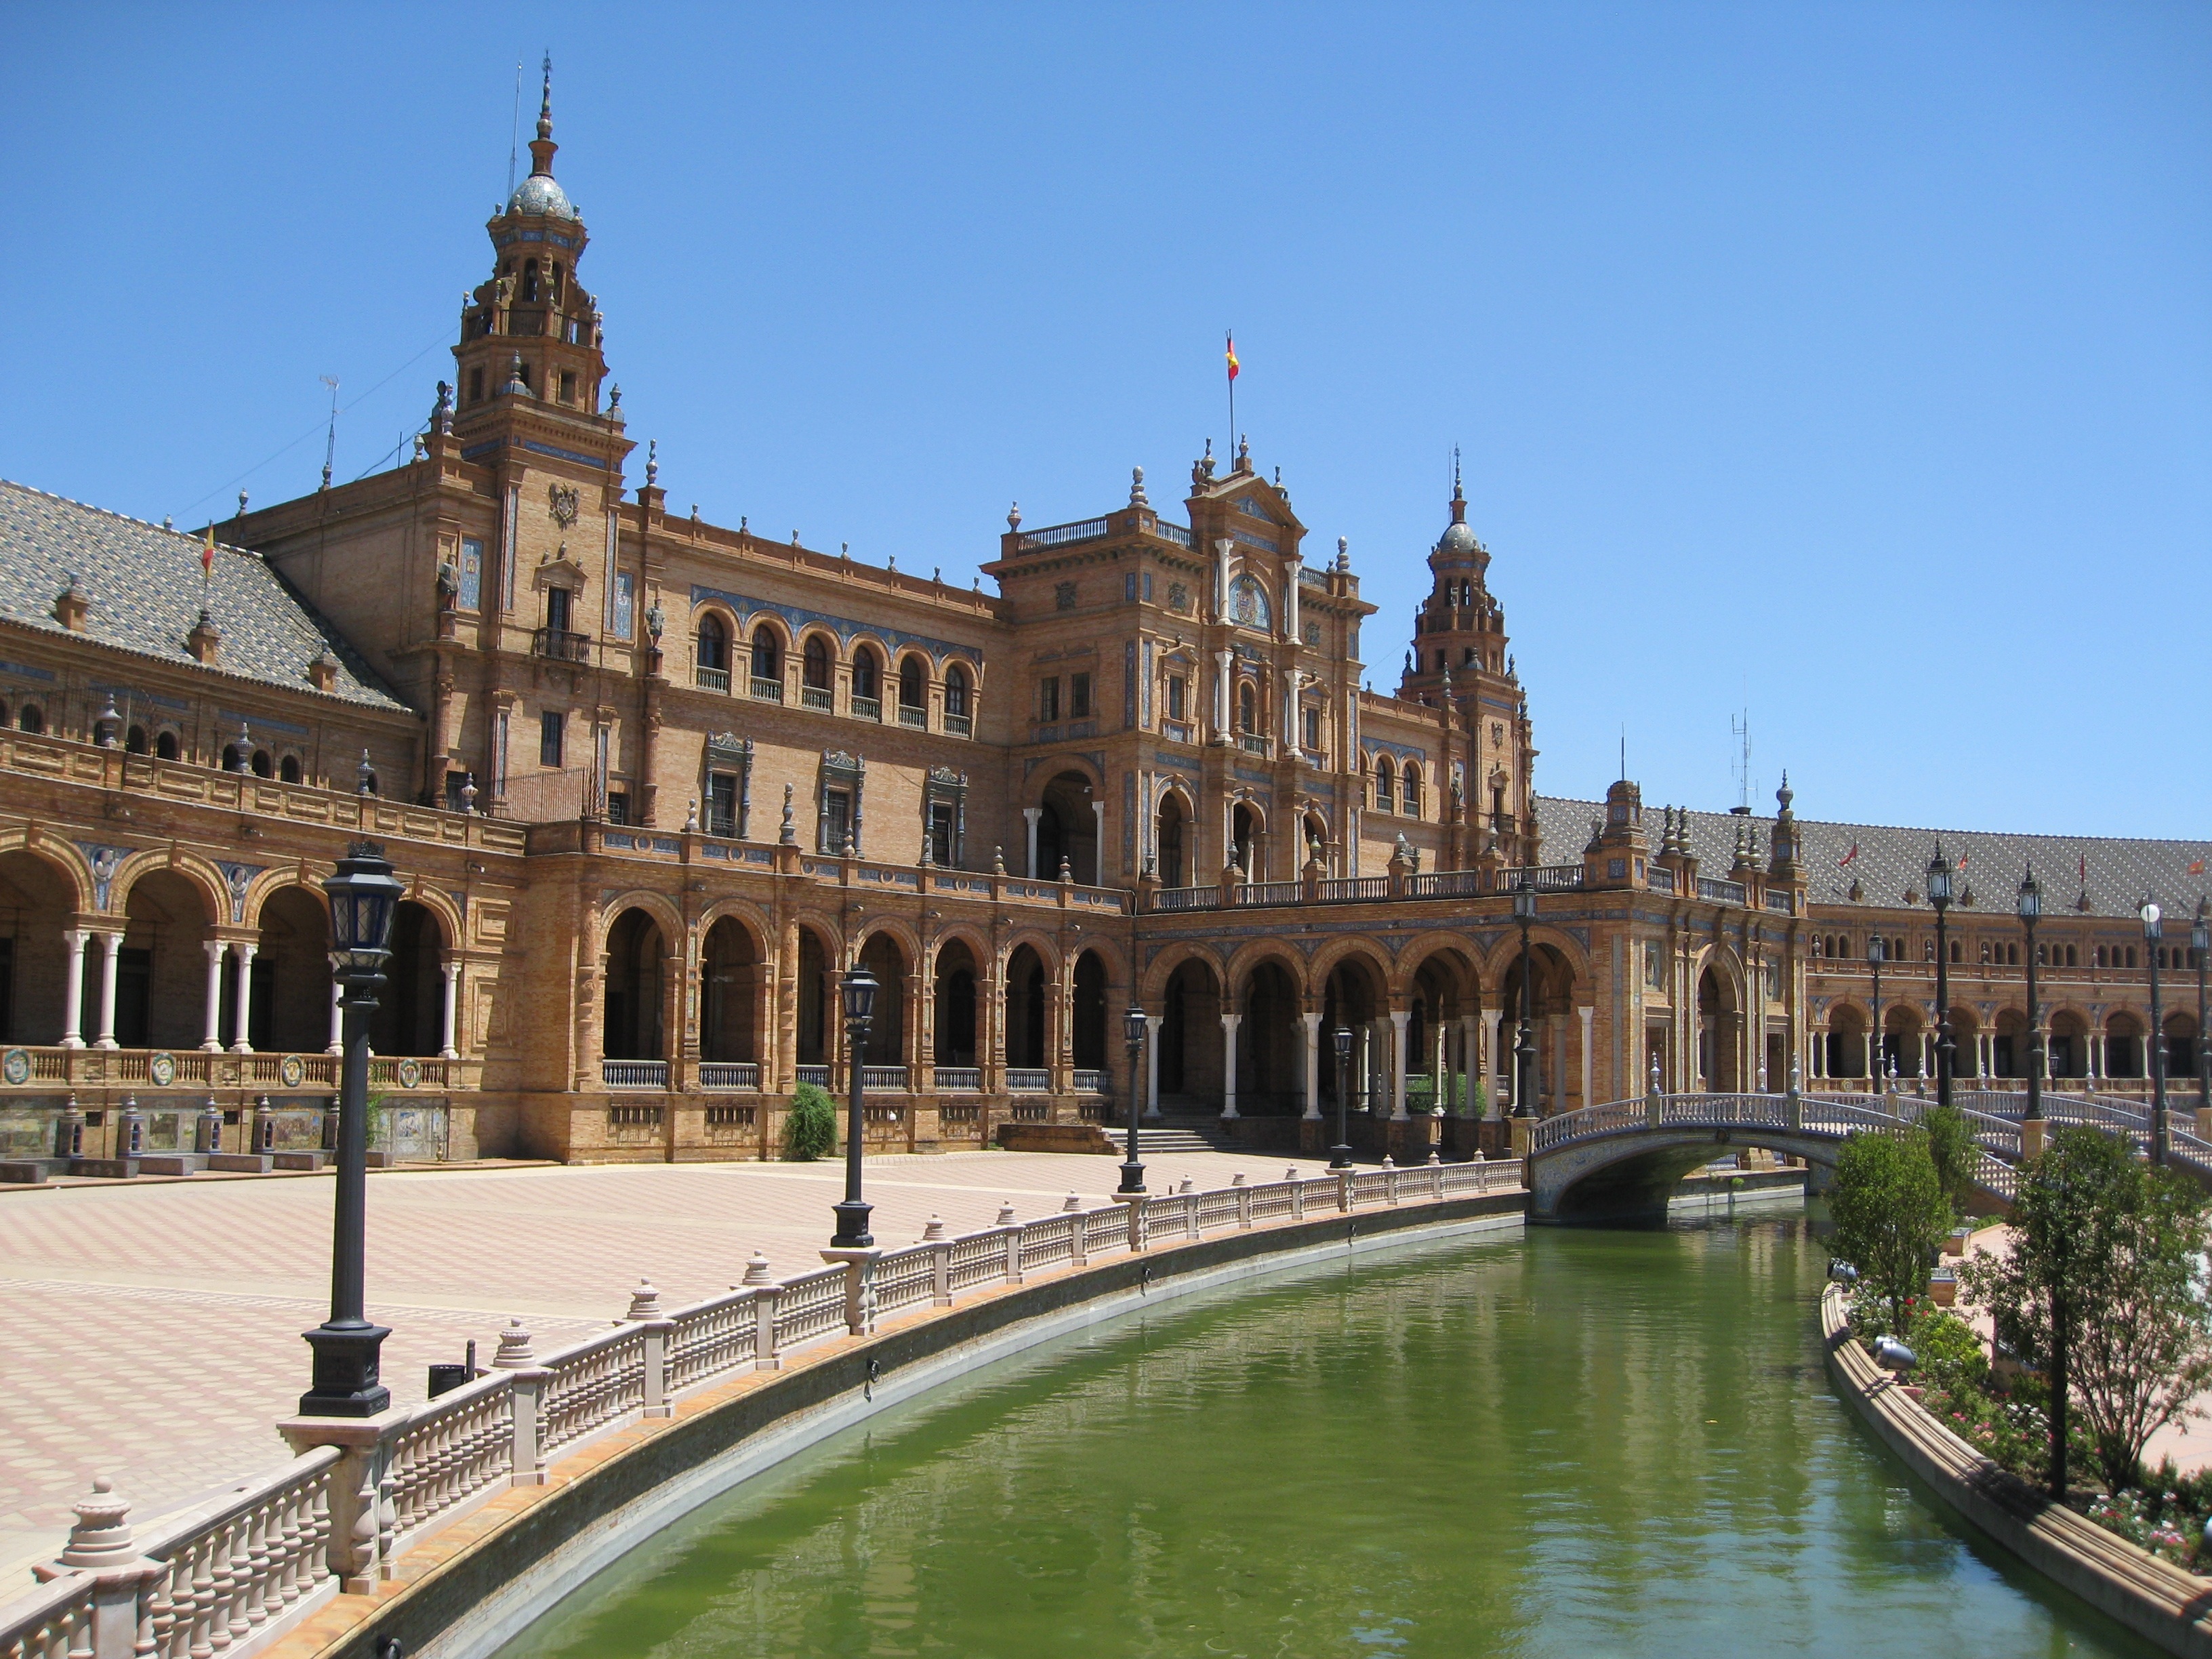
chateau, palace, cityscape, plaza, landmark, tourism, waterway, seville, andalucia, town square, estate, tours, historic site, plaza de espania